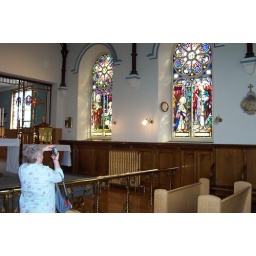
Beautiful stained glass windows in the chapel. The chapel is used by the Sisters of Mercy.